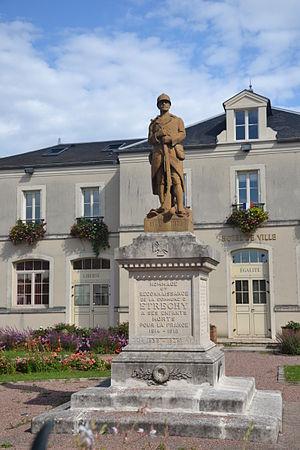
monument aux morts d'Étréchy (Essonne)